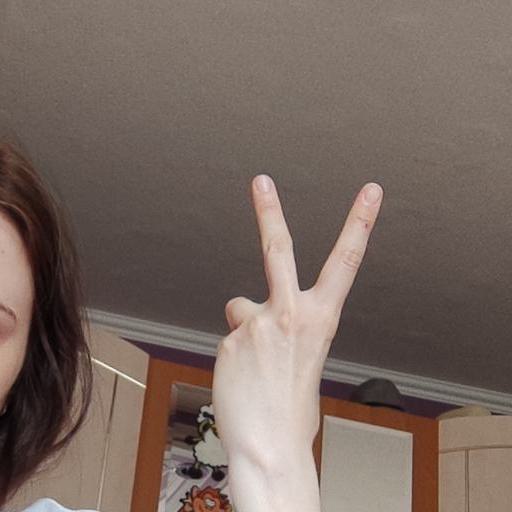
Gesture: peace_inverted